Werdau–Mehltheuer railway

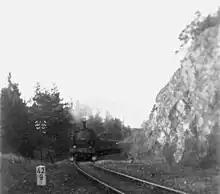
Passenger train at the red rocks near Hohenleuben (1953); the dismantled second track was located on the side near the rocks.

There was only limited damage to the line as a result of the war, but the bridge over the White Elster near Wünschendorf was blown up. As part of reparations to the Soviet Union, the second track was removed after 1945 and the line is still single-track and unelectrified. In the first post-war years, the timetable was very thin: the timetable of 1947 had only three train pairs between Wünschendorf and Zeulenroda on workdays, but on the other two sections there were four. There were two pairs of through trains (one on Sundays and holidays) with a journey time of about 3 hours 30 minutes.